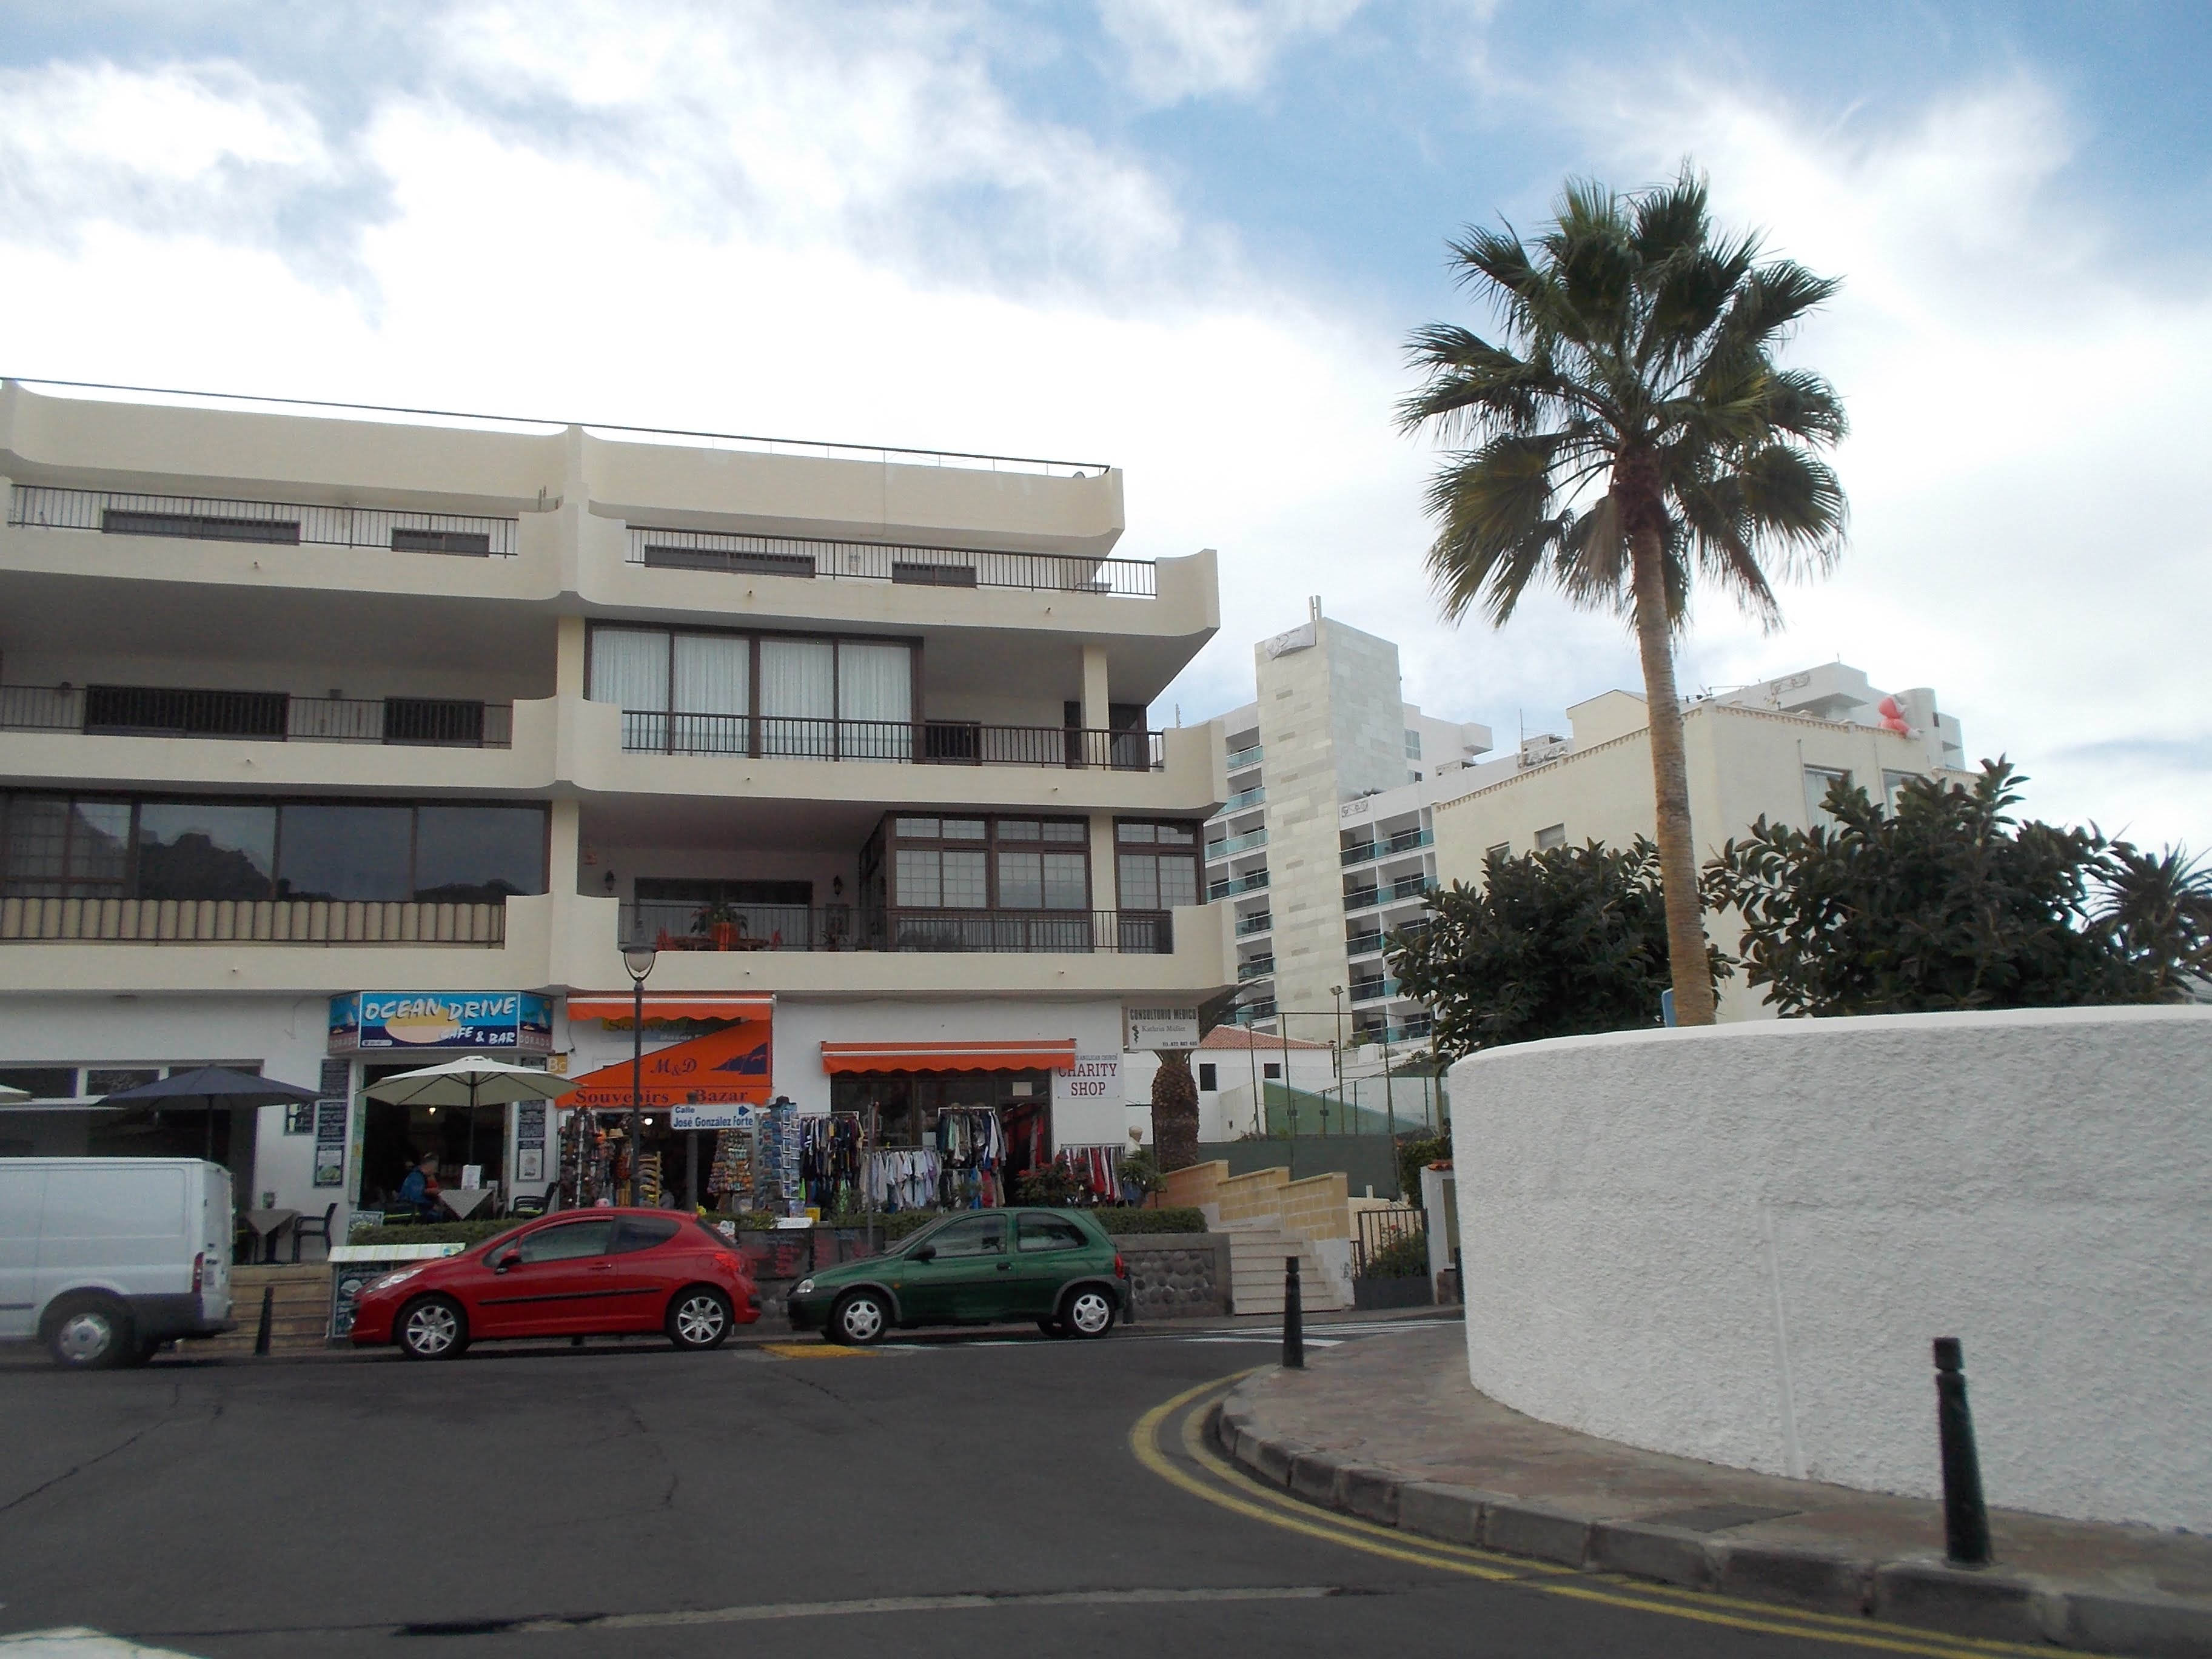
city, way, palm, property, architecture, transport, residential area, building, sky, town, tree, urban area, home, house, real estate, vehicle, neighbourhood, vacation, palm tree, mixed use, commercial building, tourism, car, apartment, plant, parking, facade, arecales, hotel, road, street, parking lot, suburb, condominium, downtown